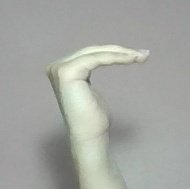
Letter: haa